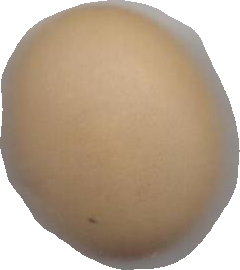
Variety: Dega